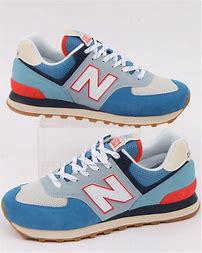
Brand: New
Model: Balance 574